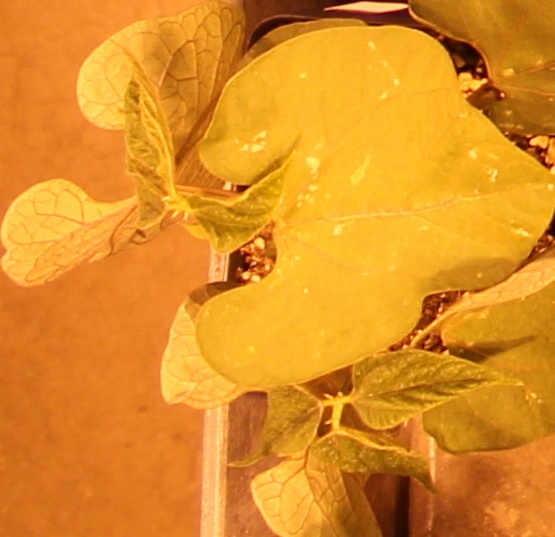
Label: Blackbean